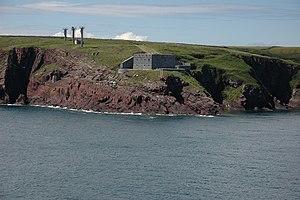
Les feux de West Blockhouse Point sont trois feux directionnels situés sur un promontoire à l'ouest de l'entrée de l'estuaire de Milford Haven et se trouvent à environ un kilomètre au nord-est de St. Ann's Head dans le comté de Pembrokeshire, au Pays de Galles.